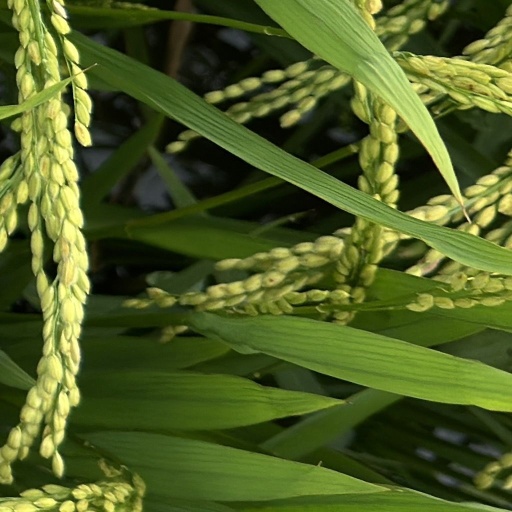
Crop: rice